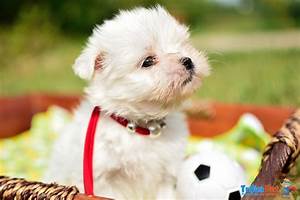
Label: cane